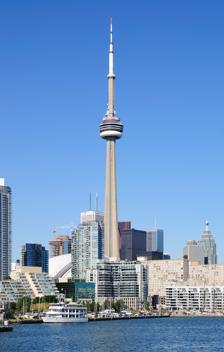
Building: Flamboro Downs
Country: Canada
Year built: 1971
Racetrack in Flamborough, Ontario Flamboro Downs Exterior of Flamboro Downs in 2019 Location Flamborough, Ontario , Canada Coordinates 43°18′0″N 80°1′27″W / 43.30000°N 80.02417°W / 43.30000; -80.02417 Owned by Great Canadian Gaming Date opened 1971 ( 1971 ) Race type Harness racing Official website Flamboro Downs is a half-mile harness horse racing track in Flamborough , Hamilton, Ontario , Canada. It is also home to Flamboro Slots, which has a total of 808 slot machines. The racetrack was founded in 1971 by Charles Juravinski and acquired in 2003 by Magna Entertainment . In 2005, it was acquired by the Great Canadian Gaming Corporation . See also List of sports venues in Hamilton, Ontario List of attractions in Hamilton, Ontario References